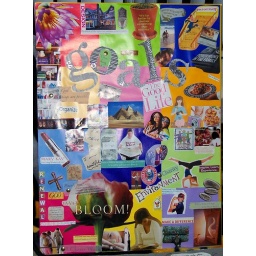
This was fun to make and hangs on my wall near my desk to remind me of where I want to go.